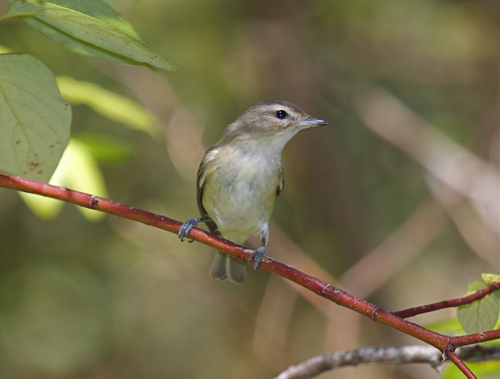
small gray bird with a sharp bill and beady black eyesa very small bird with a grey crown, white eye ring, and light brown, grey and white feathers covering its entire bodwy.
the bird has a black eyering and a small bill that is brown.
small female bird with a lighter colored belly and bill with darker feathers on her wings and head.
this is a small grey bird with a white breast and head.
this bird has wings that are black and has a white belly
this small bird has a white breast and belly with brown secondaries and cheek patches.
this small little bird has a grey crown with white superciliary and white belly feathers.
a bird with a white belly and breast, black tarsus and feet and the bill is long and pointeda petite bird, mostly light to medium gray in color, with black eyes, and a small gray beak.
Species: Warbling Vireo